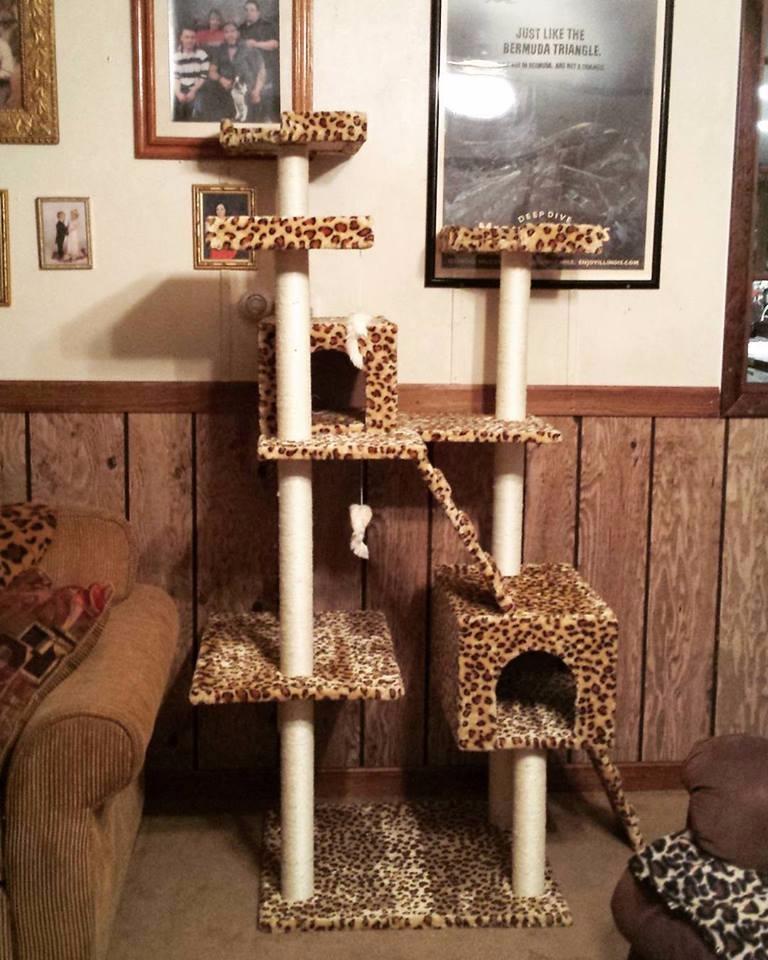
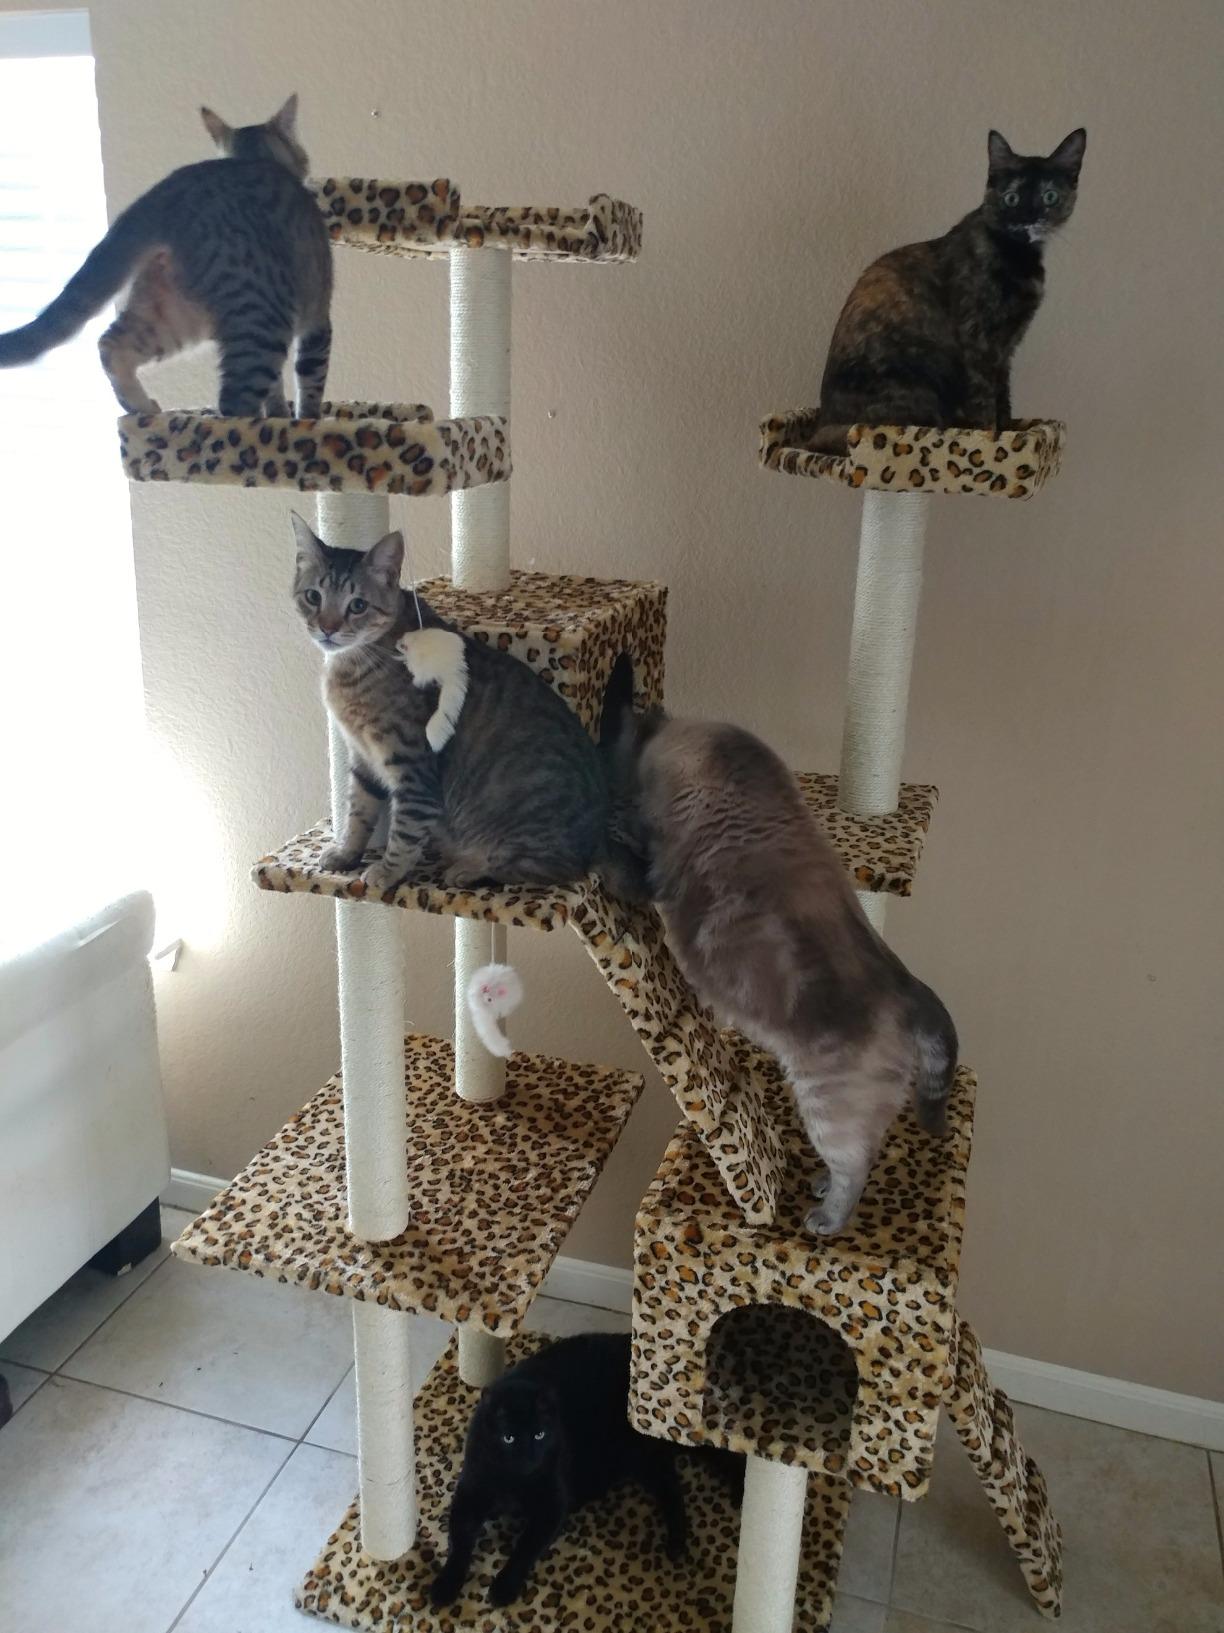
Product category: items_cat tree
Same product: yes